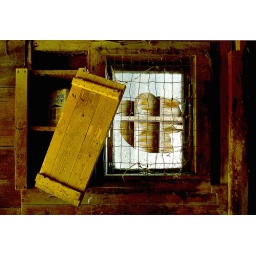
#6 in the abandoned house series. A view through a window in the barn.